Michael D. Lett

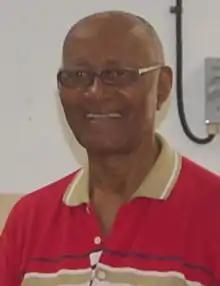
Lett in 2012

Michael Denis Lett (December 8, 1938 – January 28, 2013) was a politician from the island of Grenada. He represented the constituency of Saint David in the lower house of the parliament from 2003 until his death, and since 2008 served as that nation's Minister of Agriculture, Forestry and Fisheries. He was also a Land Surveyor. He raised his 6 children after the death of his wife, Dawne Lett (née Sylvester). He died in 2013 of prostate cancer at the age of 74.